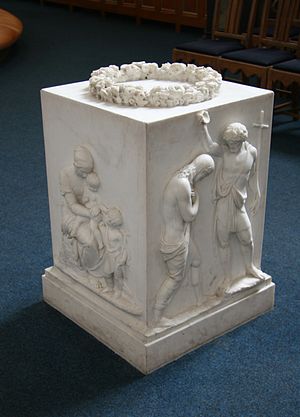
Helligåndskirken (København) / Interiør / Døbefonte
Thorvaldsens døbefont
Helligåndskirken er en kirke midt i København, ved Amagertorv, som er en del af Strøget. Kirkens adresse er Niels Hemmingsens Gade, opkaldt efter en navnkundig teolog, som var præst ved kirken 1547-53. I forbindelse med kirken ligger Helligåndshuset og Helligaandskirkens Børnehave.